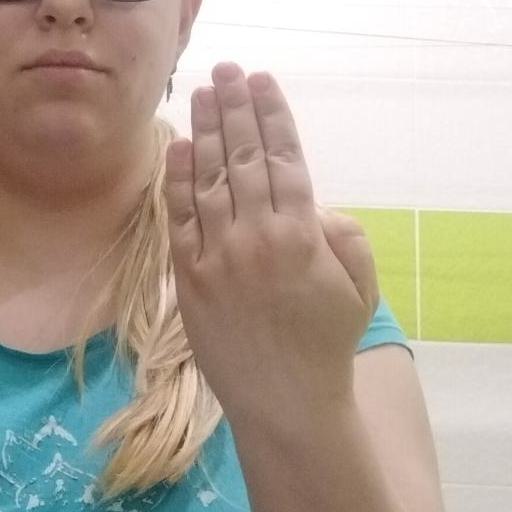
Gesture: stop_inverted